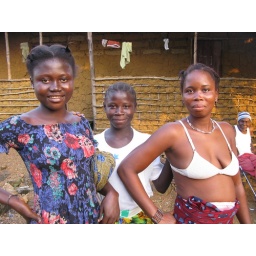
Visiting up the hill at Bigga and Samuel's Grandmother's house in Tokeh.